Sky position (RA, Dec in degrees): 178.105, 25.234
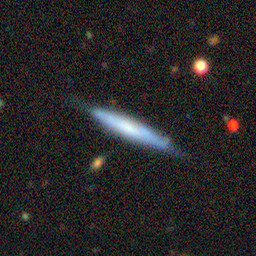
Galaxy morphology: Cigar Shaped Smooth Galaxies